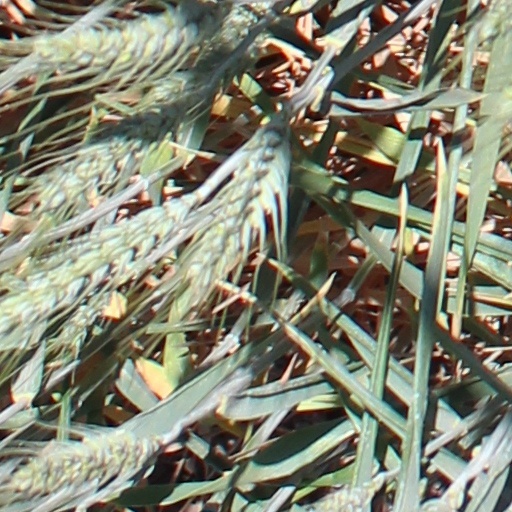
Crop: wheat